Club Atlético del Rosario

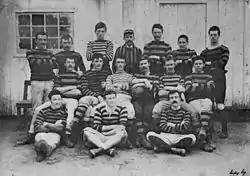
Rosario A.C. squad of 1884, the oldest photo of a rugby team in Argentina

The club was founded as a cricket institution by workers of the British company Central Argentine Railway that were building the Rosario–Córdoba line. Originally named "Rosario Cricket Club", it was established on March 27, 1867. The RCC and the Buenos Aires Cricket Club (established in 1864) are recognised as the first sports club of Argentina.